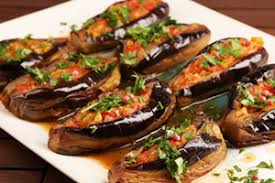
Yemek: karniyarik